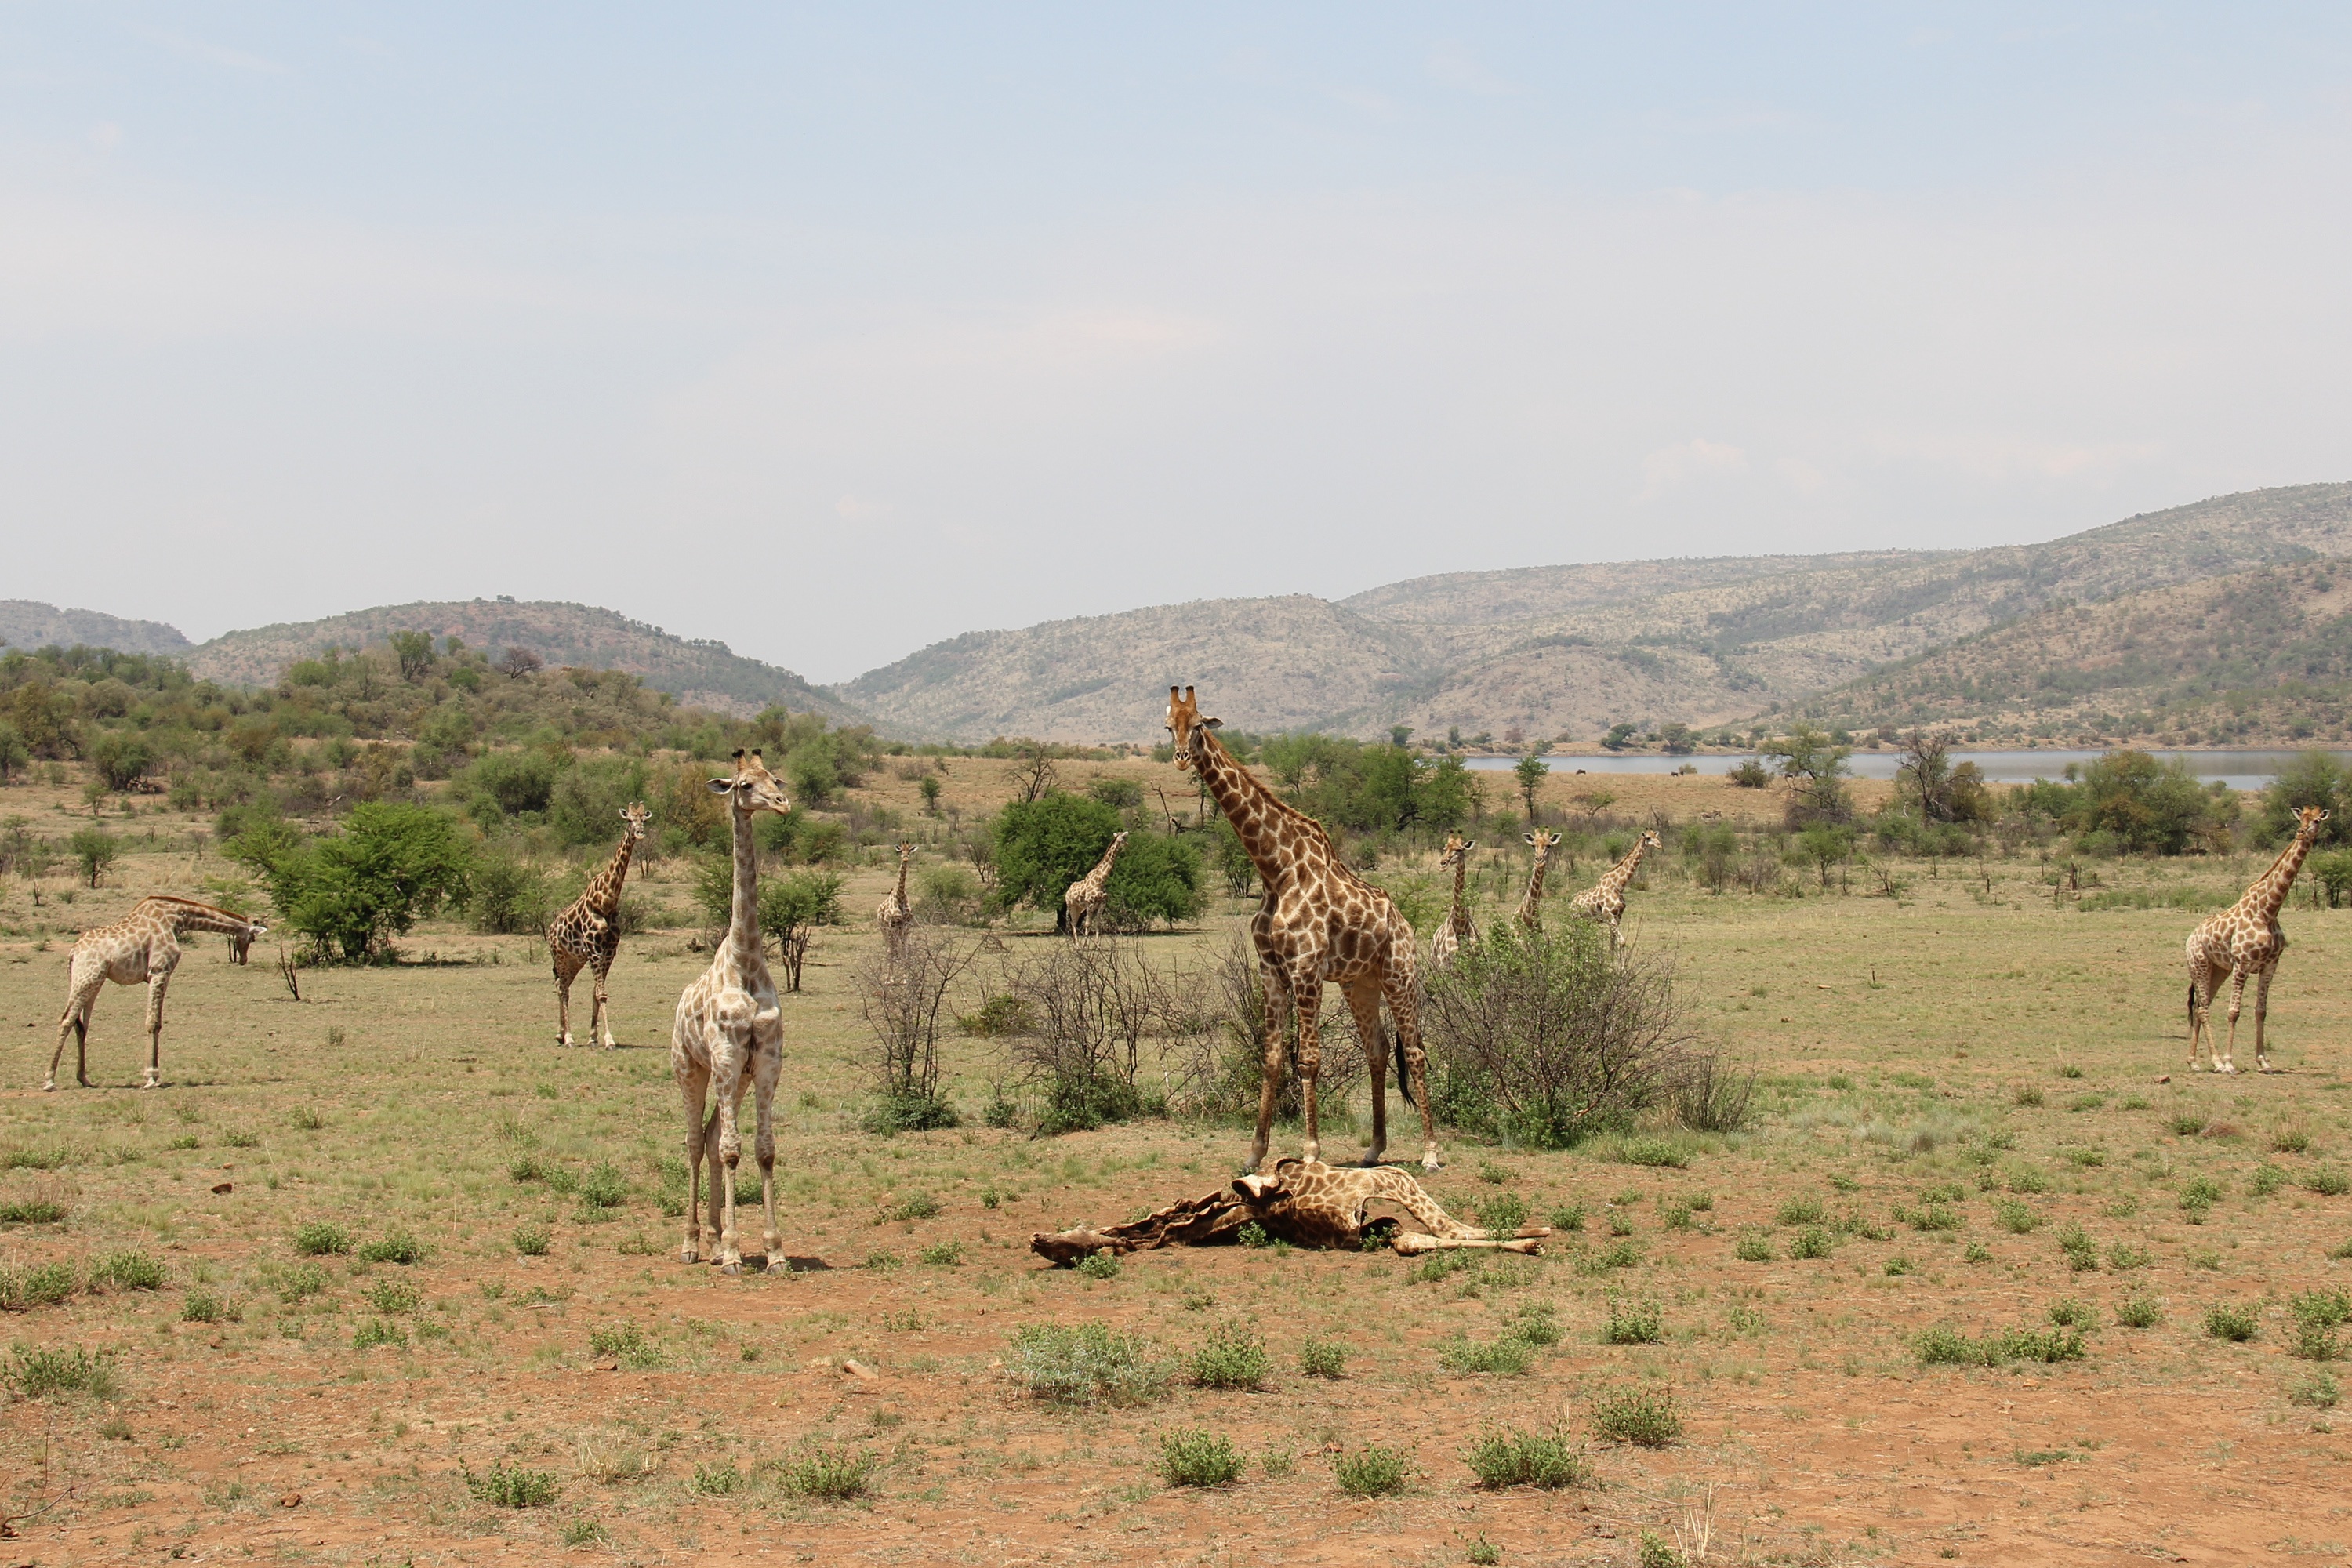
adventure, wildlife, herd, scenic, fauna, savanna, plain, giraffe, grassland, beautiful, giraffes, interesting, safari, ecosystem, exciting, south africa, giraffidae, johannesburg, outdoor recreation, safaris, sun city, pilanesberg game reserve